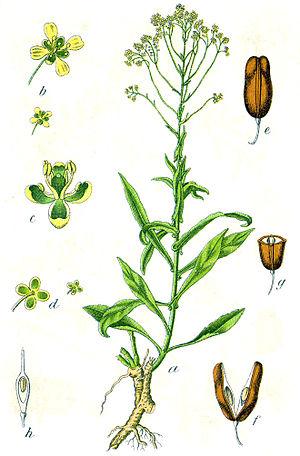
Isatis est un genre de plantes de la famille des Brassicaceae